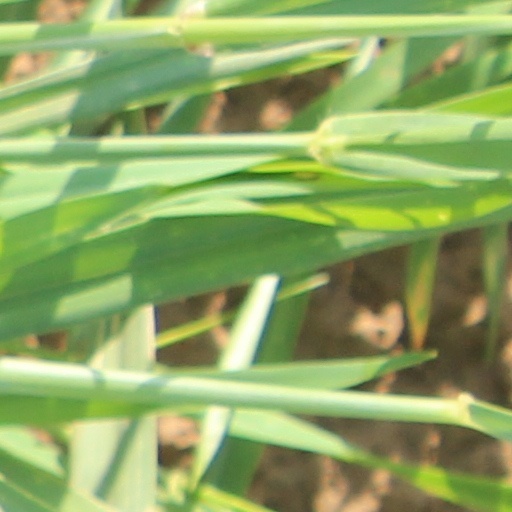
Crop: wheat